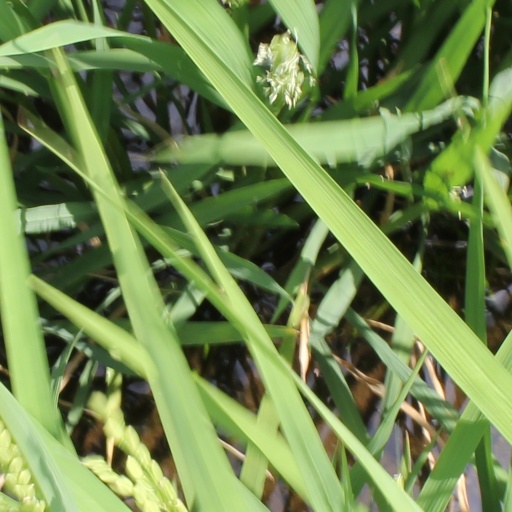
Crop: rice